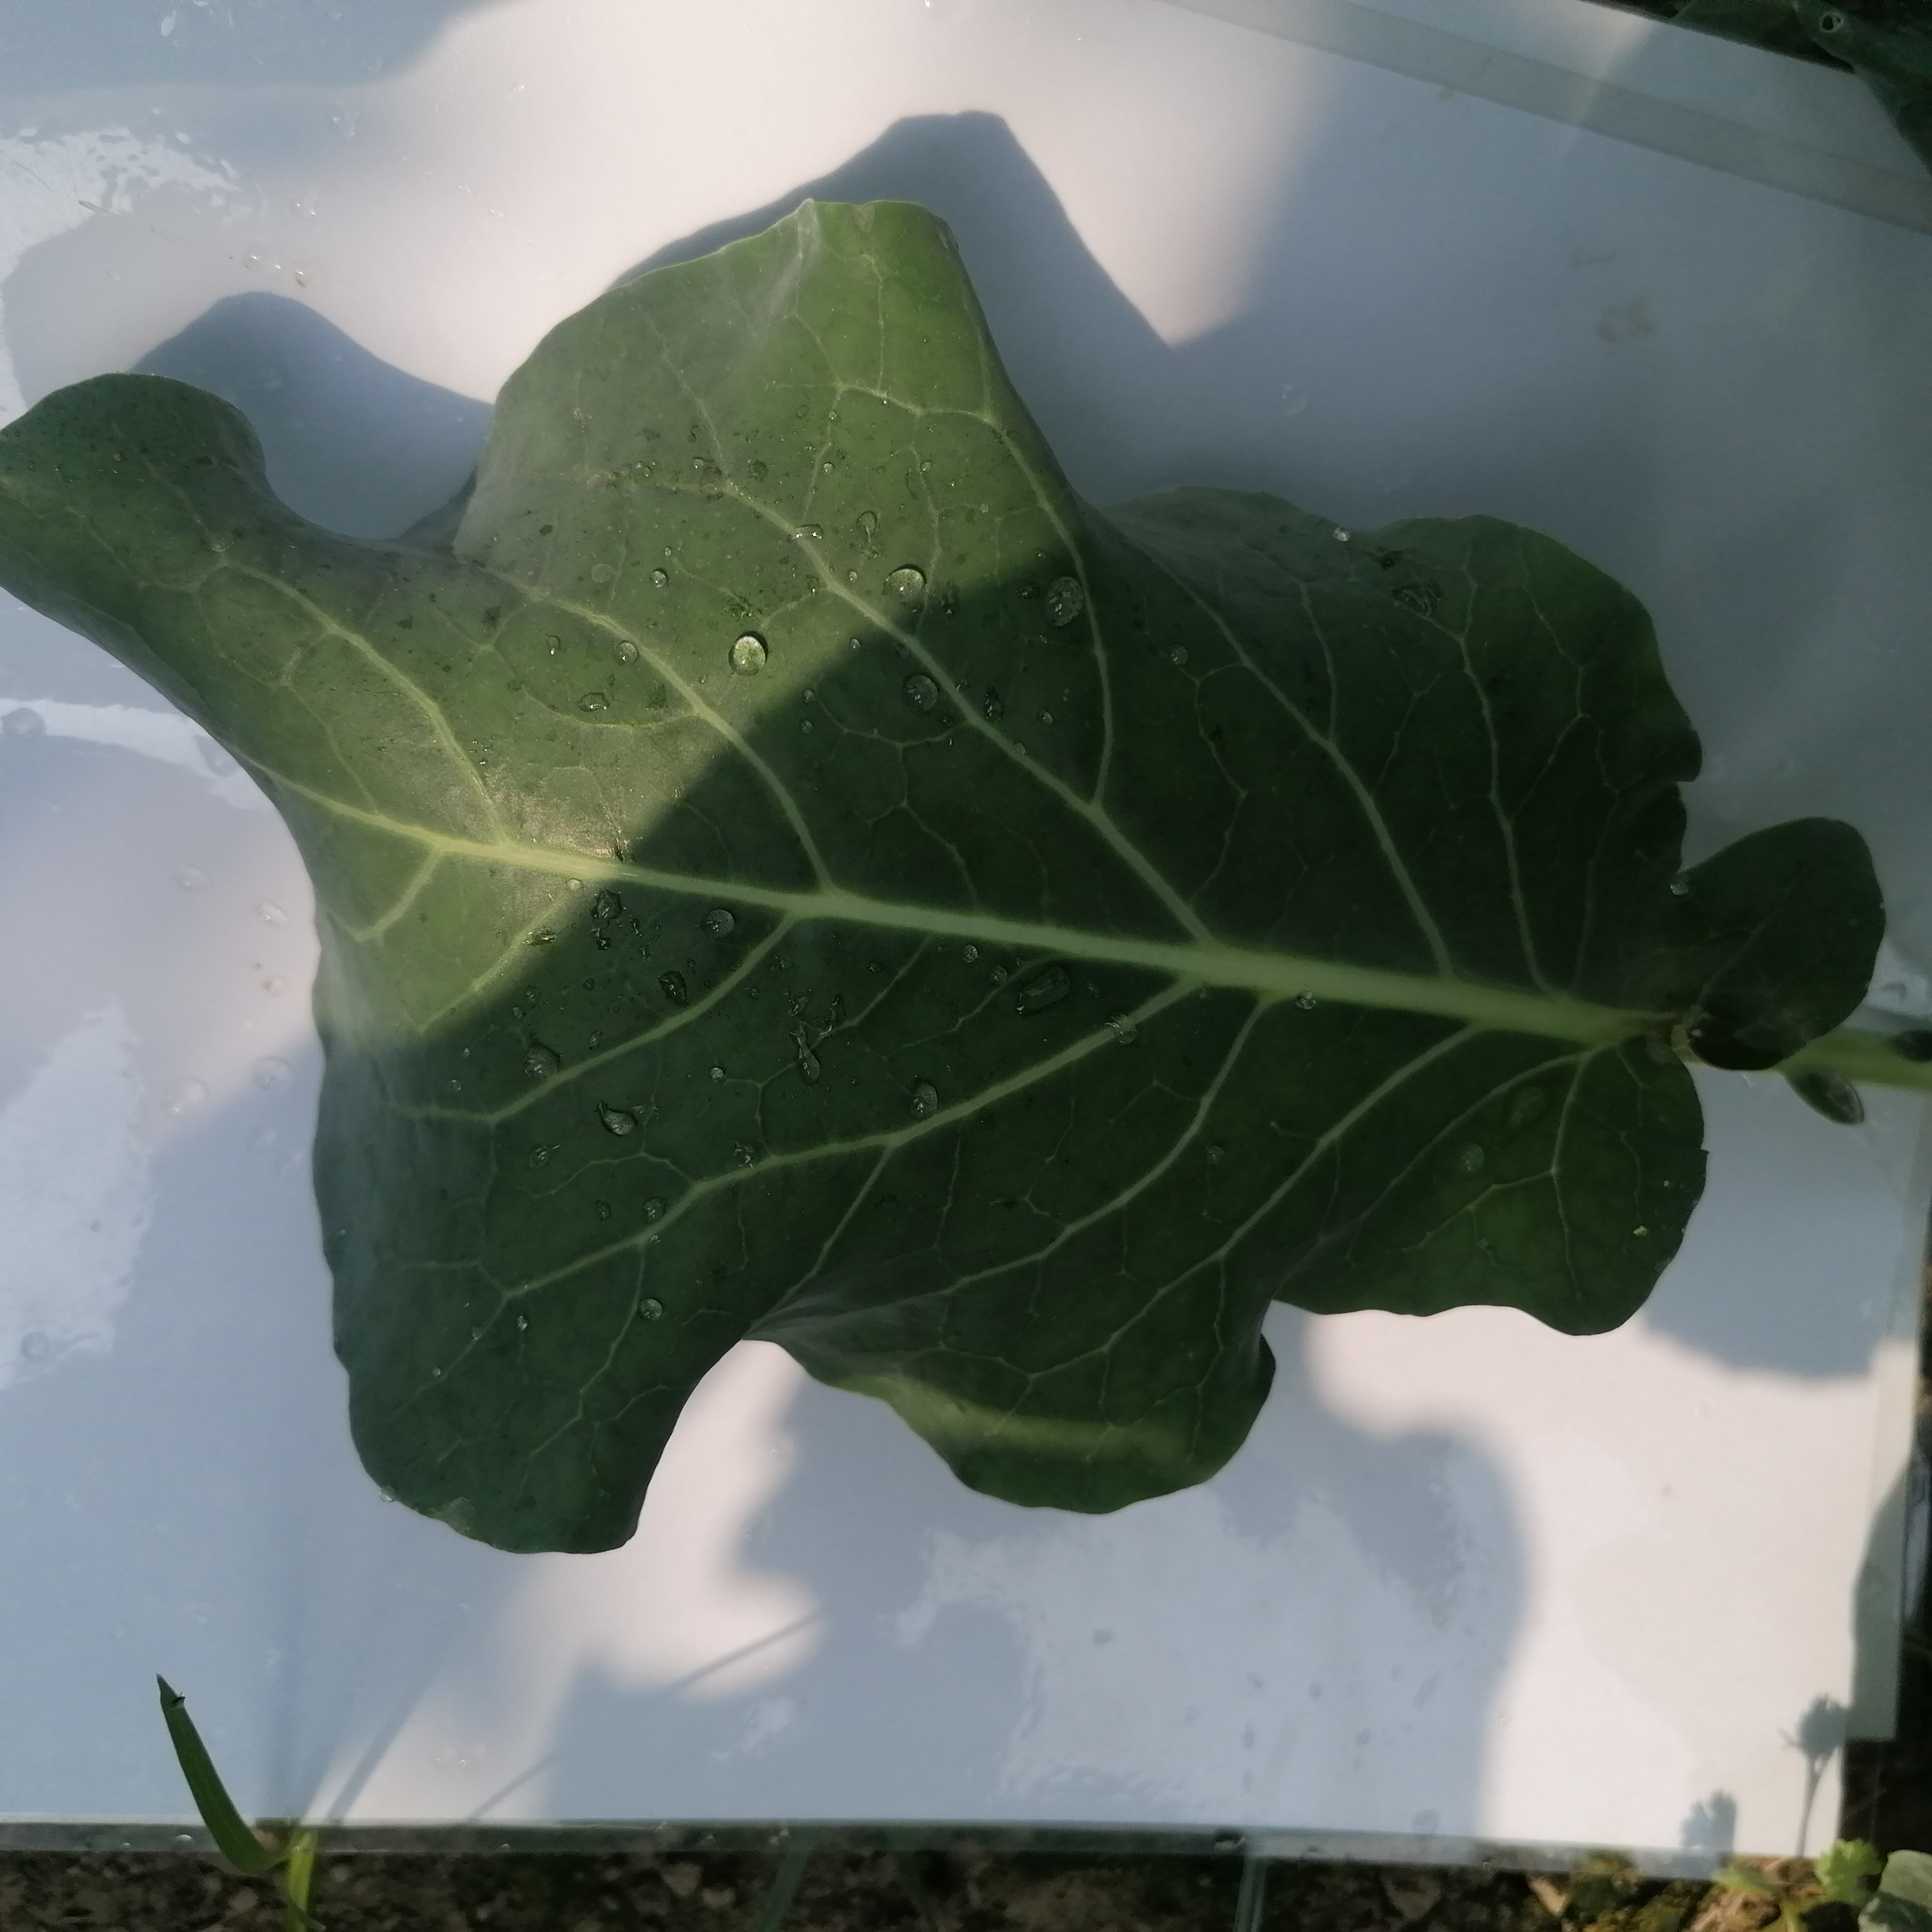
Label: Healthy